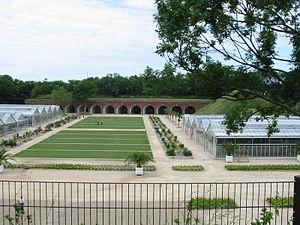
Le Havre (Seine-Maritime). L'ancien fort de Sainte-Adresse, qui domine la rade du Havre et l'estuaire de la Seine, est désormais transformé en jardin botanique. On aperçoit au fond les casemates de l'ancienne installation militaire.
Les jardins suspendus du Havre, en abrégé les Jardins suspendus, occupent un site de 17 hectares dans le quartier de Sanvic au Havre. Ce jardin botanique se situe sur les hauteurs du Havre à l'intérieur de l'ancien fort de Sainte-Adresse. Ils dominent la ville basse, l'estuaire et la Manche. Au total, les Jardins suspendus possédaient en 2010 quelque 3 700 espèces végétales. L’esprit du jardin est de rendre hommage aux botanistes qui ont parcouru ou parcourent toujours le monde, et dont de nombreux embarquèrent au Havre.